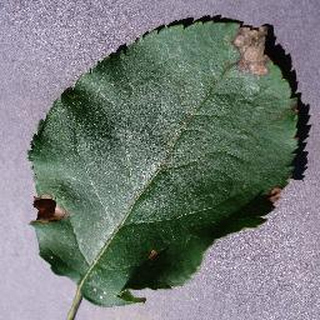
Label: apple_black_rot